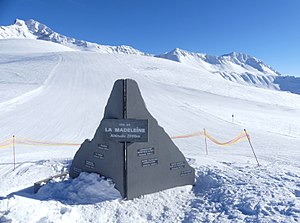
Col de la Madeleine / Galleri
Col de la Madeleine er et bjergpas over Alperne i departementet Savoie i det sydøstlige Frankrig. Passet ligger i en sidedal benævnt Vallèe de l'eau Rousse til den større dal Tarentaise.